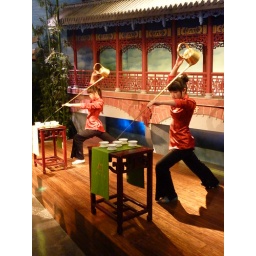
Found in the 'Chinese Provinces Pavilion' Inside the ground floor of the Chinese Pavilion.